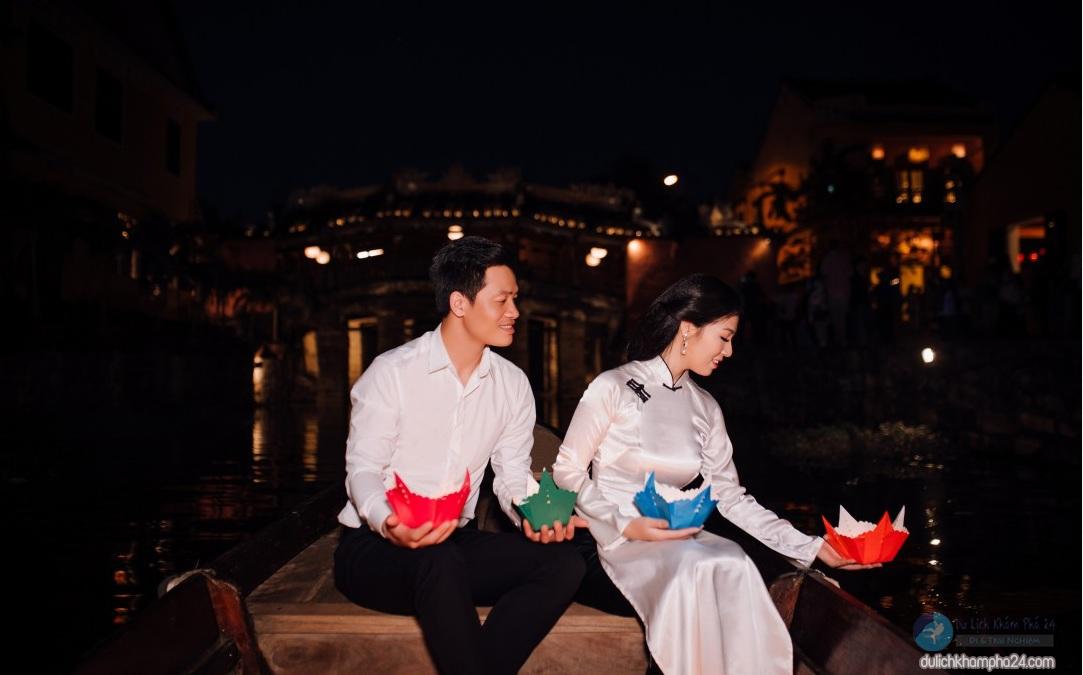
chàng trai đang cầm hai ngọn hoa đăng màu đỏ và màu xanh